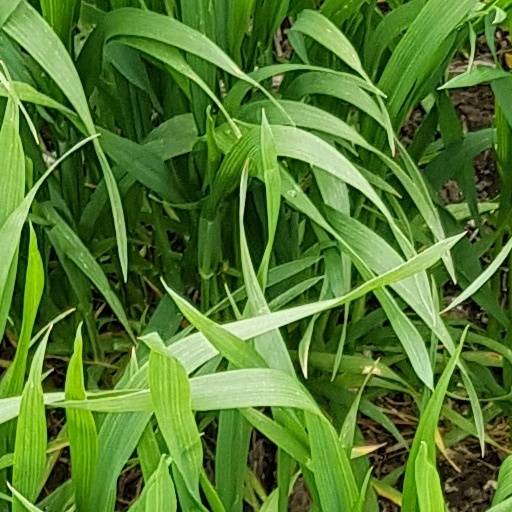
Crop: wheat